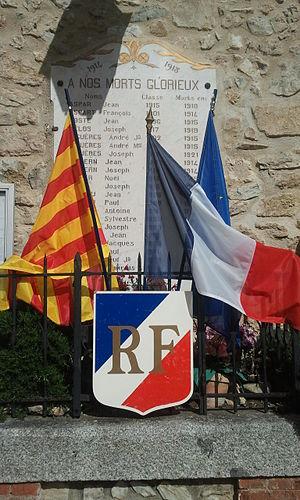
Monument aux morts de Montferrer
Montferrer est une commune française située dans le département des Pyrénées-Orientales, en région Occitanie. Ses habitants sont appelés les Montferrerois.